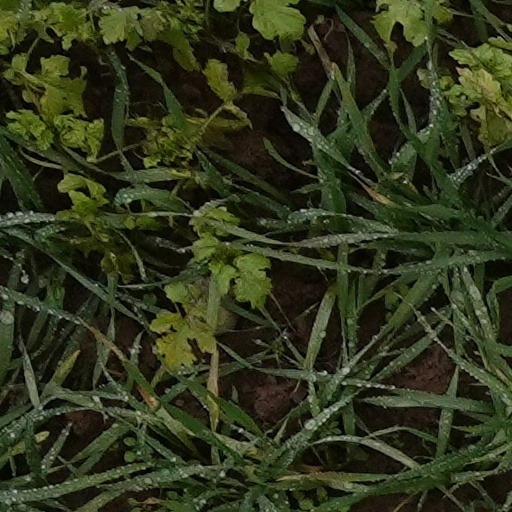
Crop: wheat